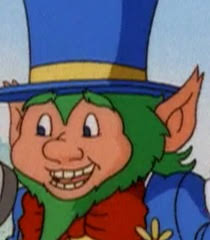
Portrait style: Cartoon Portrait